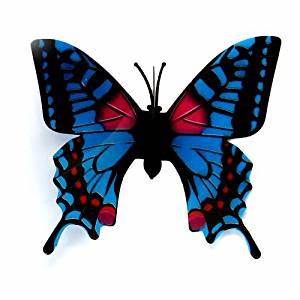
Label: butterfly